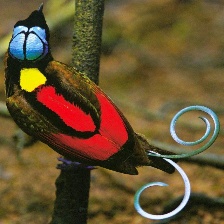
Species: WILSONS BIRD OF PARADISE
Scientific name: CICINNURUS RESPUBLICA